Reacher season 1

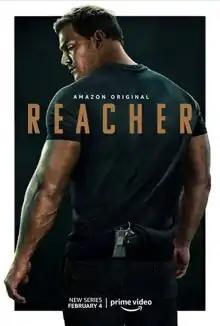
Promotional poster

The first season of the American action crime television series "Reacher", based on the "Jack Reacher" book series by Lee Child, premiered on Amazon Prime Video on February 4, 2022.